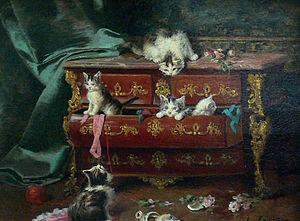
Tableau intitulé Chats dans une commode, 1900, Huile sur bois. Legs Henri Selosse en 1924 à la ville de Roubaix, actuellement conservé au musée ""La Piscine, Musée d'Art et d'Industrie (Roubaix)"" Oeuvre légué au musée de la ville de Roubaix en 1924 par Henri Selosse."
Jules Le Roy était un peintre de la fin du XIXᵉ et du début du XXᵉ siècle, spécialisé dans les figures d'animaux, essentiellement des chats et chatons, généralement de petit format.